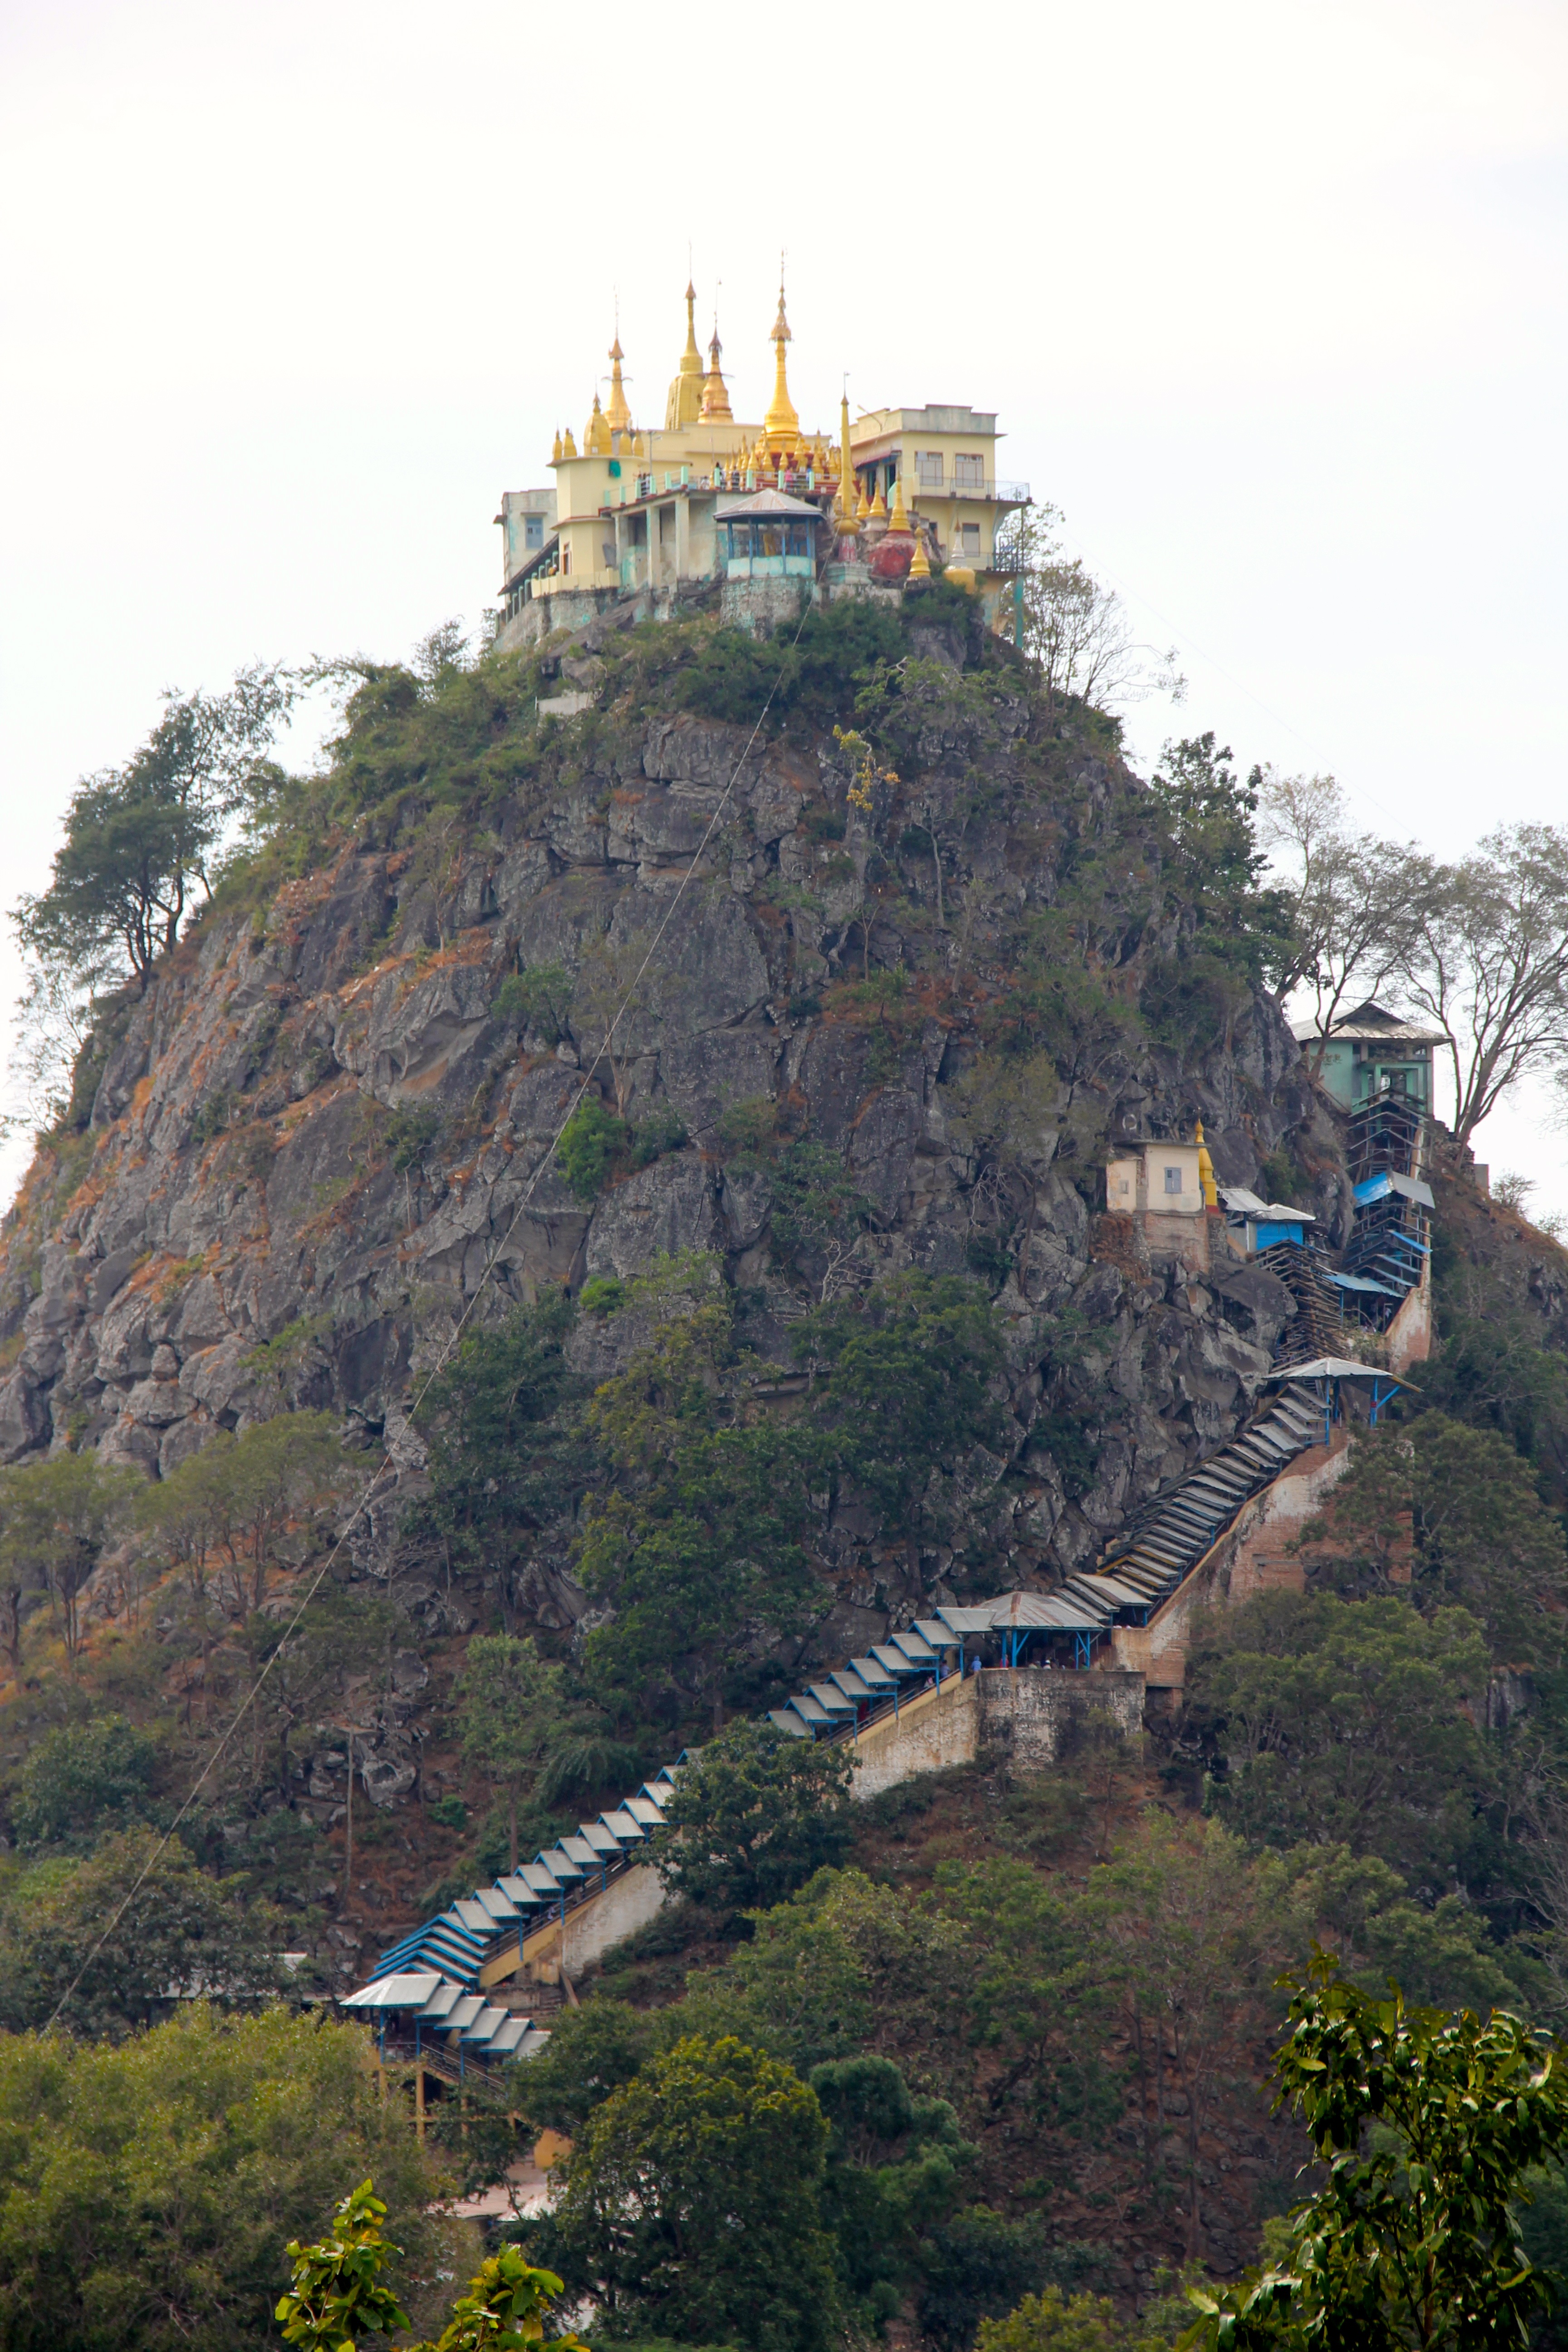
mountain, town, mountain range, cliff, asia, landmark, tourism, terrain, temple, holy, myanmar, burma, popa, mount popa, geological phenomenon